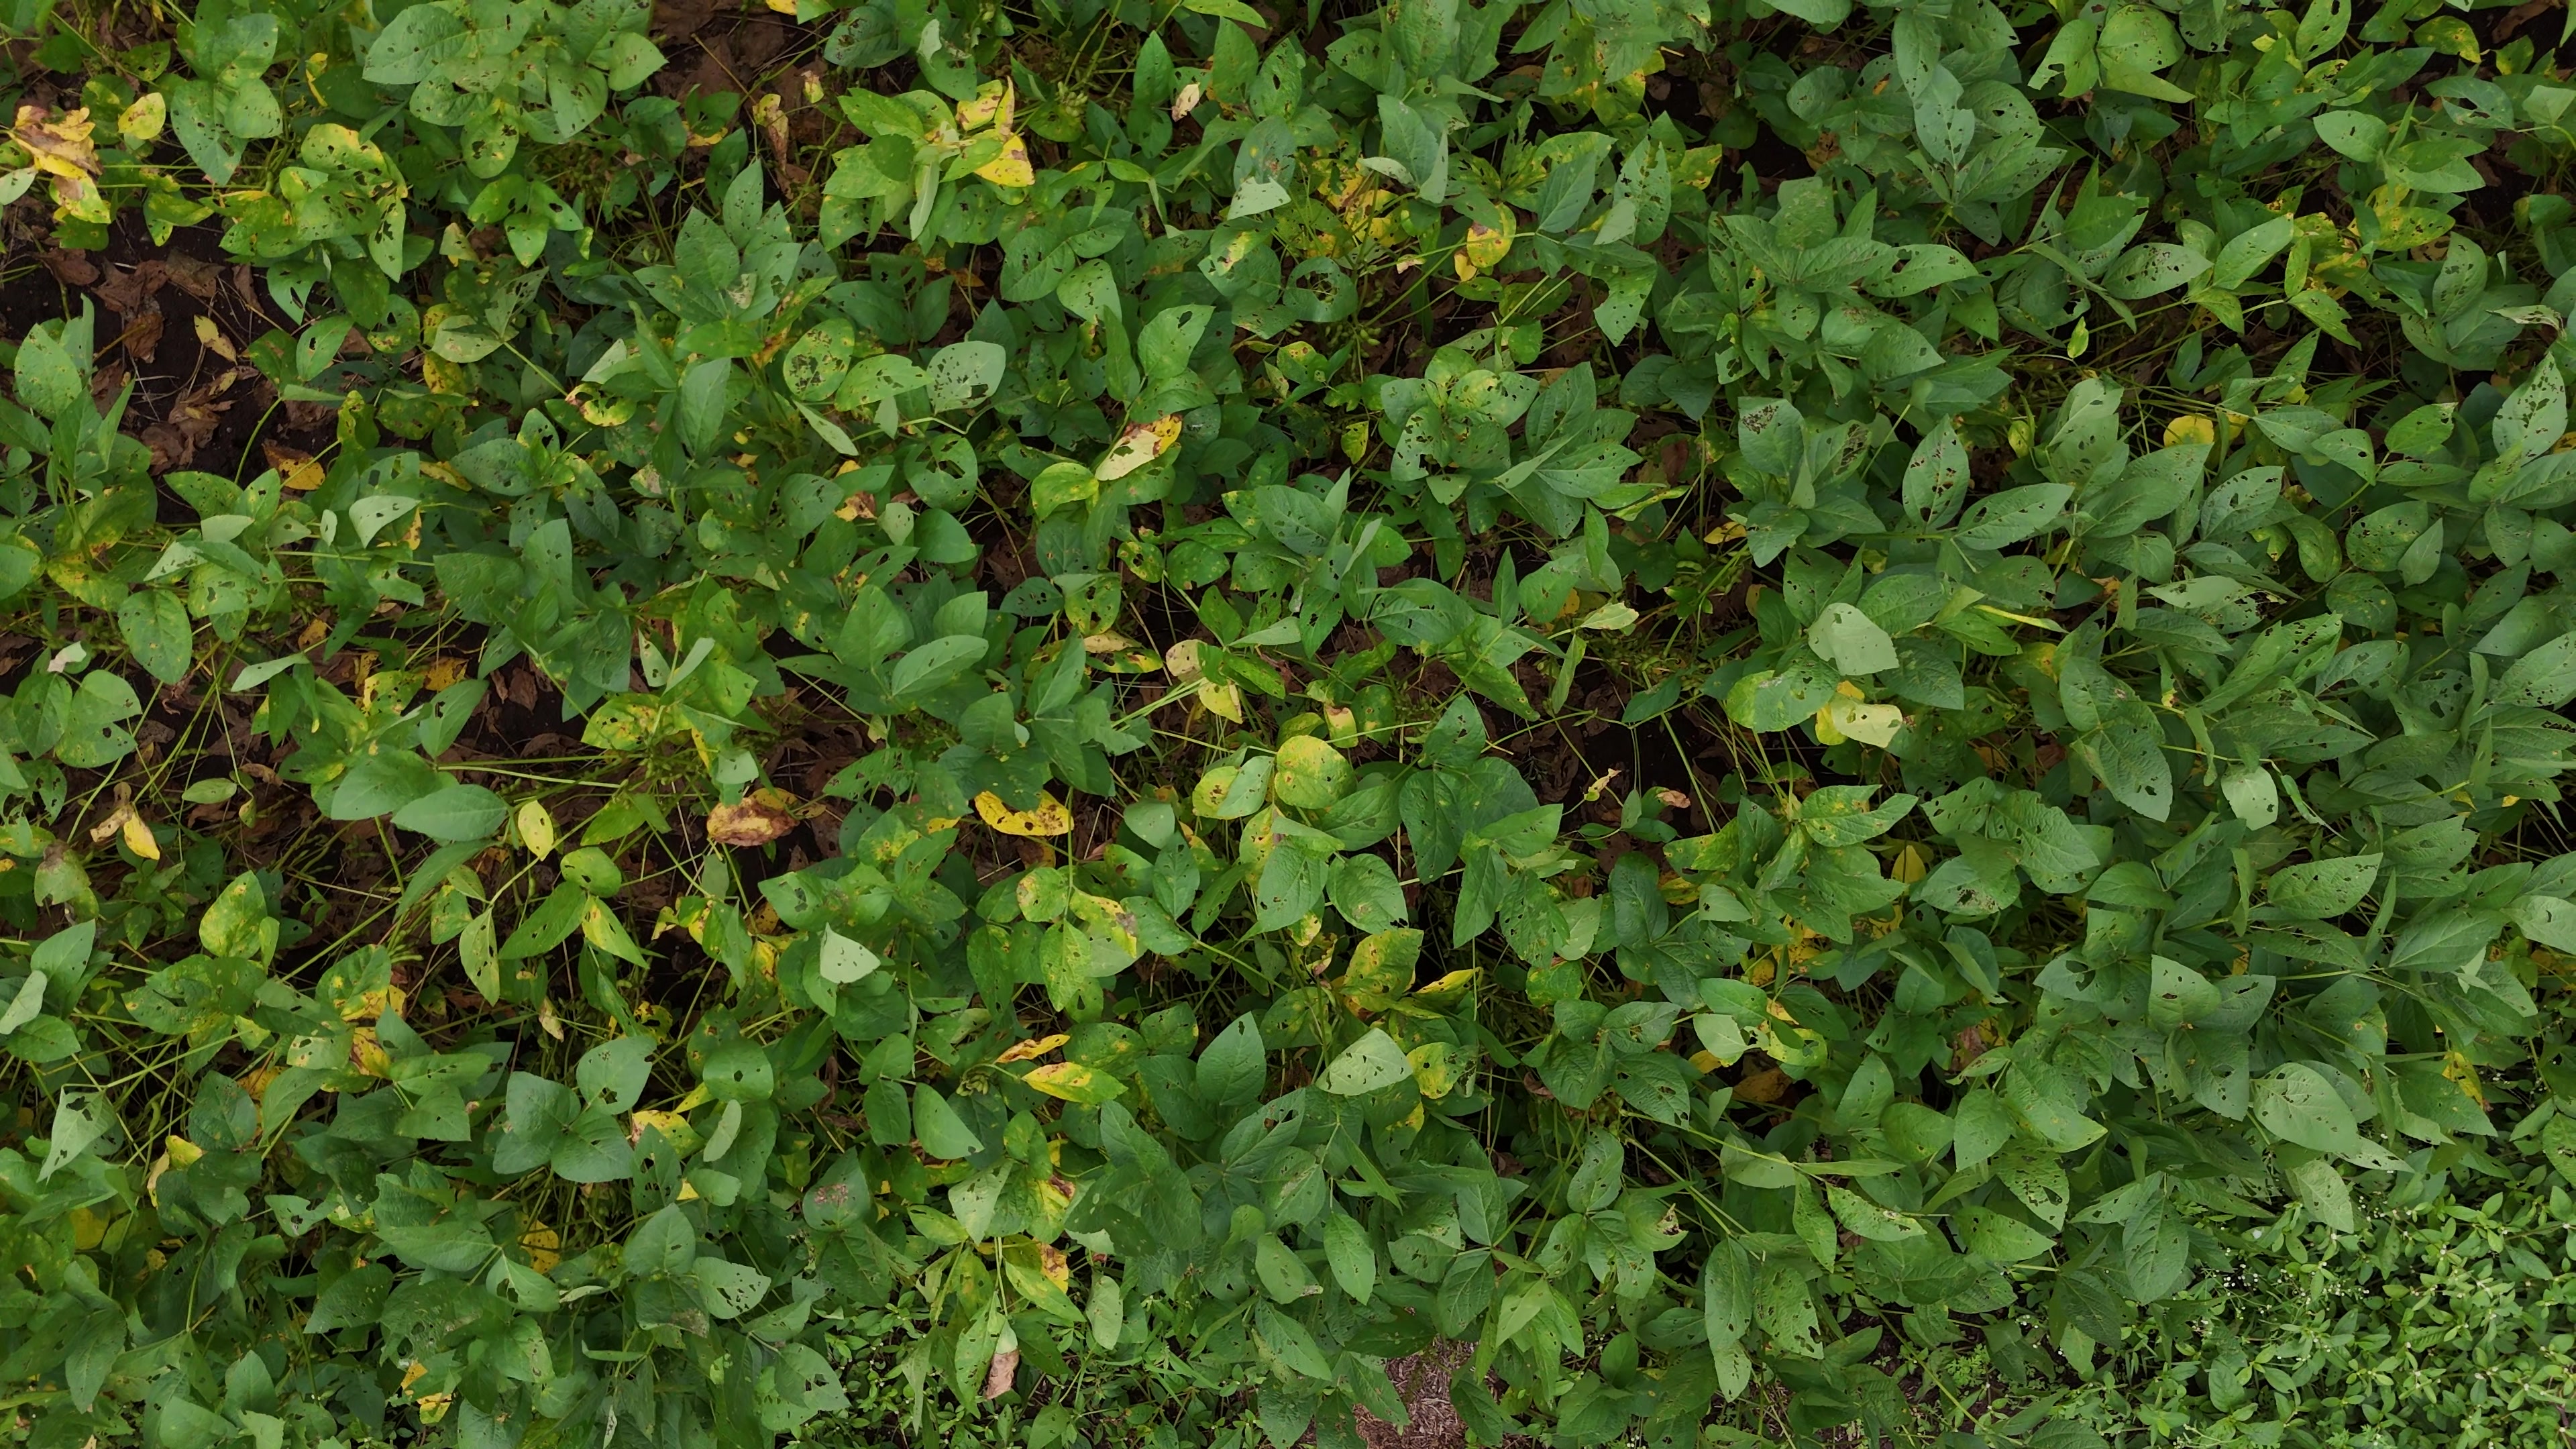
Label: Rust